Aniceto Ortega

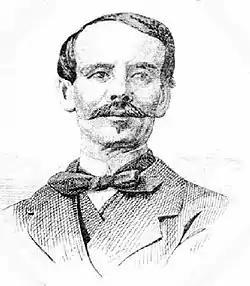

Aniceto de los Dolores Luis Gonzaga Ortega del Villar (17 April 1825 – 17 November 1875) was a Mexican physician, composer, and pianist. Although he had a distinguished career as a physician and surgeon, he is also remembered today for his 1871 opera "Guatimotzin", one of the earliest Mexican operas to use a native subject. He is related to the Colonial Administrator and Archbishop of Nueva Espana, who became the Viceroy of Nueva Espana twice over. He became Conde del Peñasco by way of marriage, and was a Conde del Oploca by way of birth, amongst other titles.